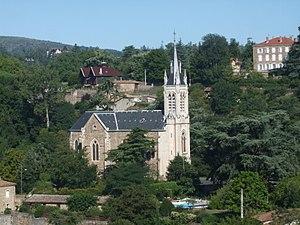
église de la cité papetière de Vidalon
L'église Notre-Dame de l’Usine est érigée dans la commune de Davézieux, département de l'Ardèche en région Auvergne-Rhône-Alpes. Son architecture de style néogothique est l'œuvre de l’architecte annonéen Prosper Borione. L'édifice est situé dans le quartier de Vidalon, hameau de la commune de Davézieux.
Davézieux est une commune française située dans le département de l'Ardèche en région Auvergne-Rhône-Alpes.